Shania Twain

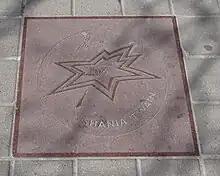
Twain's maple leaf on Canada's Walk of Fame

Twain possesses a contralto vocal range. In 1996, "Newsweek" defended her from detractors who attributed her refusal to tour at the time to her inability to replicate her studio singing live, describing it as "a warm, languid alto sweetened with a wisp of bedroom allure". Admitting that her singing voice is not as strong as it was prior to her Lyme disease diagnosis, she had to learn how to navigate her new voice in order to continue performing. Prior to her diagnosis, several physicians with whom she consulted throughout the years primarily attribute the loss of her voice to emotional stress, from which she has since recovered after experimenting with various relaxation techniques and devoting a lot of time to vocal warmups. In 2018 she underwent laryngoplasty to have Gore-Tex stabilizers implanted in her throat to reduce the workload on her vocal muscles.